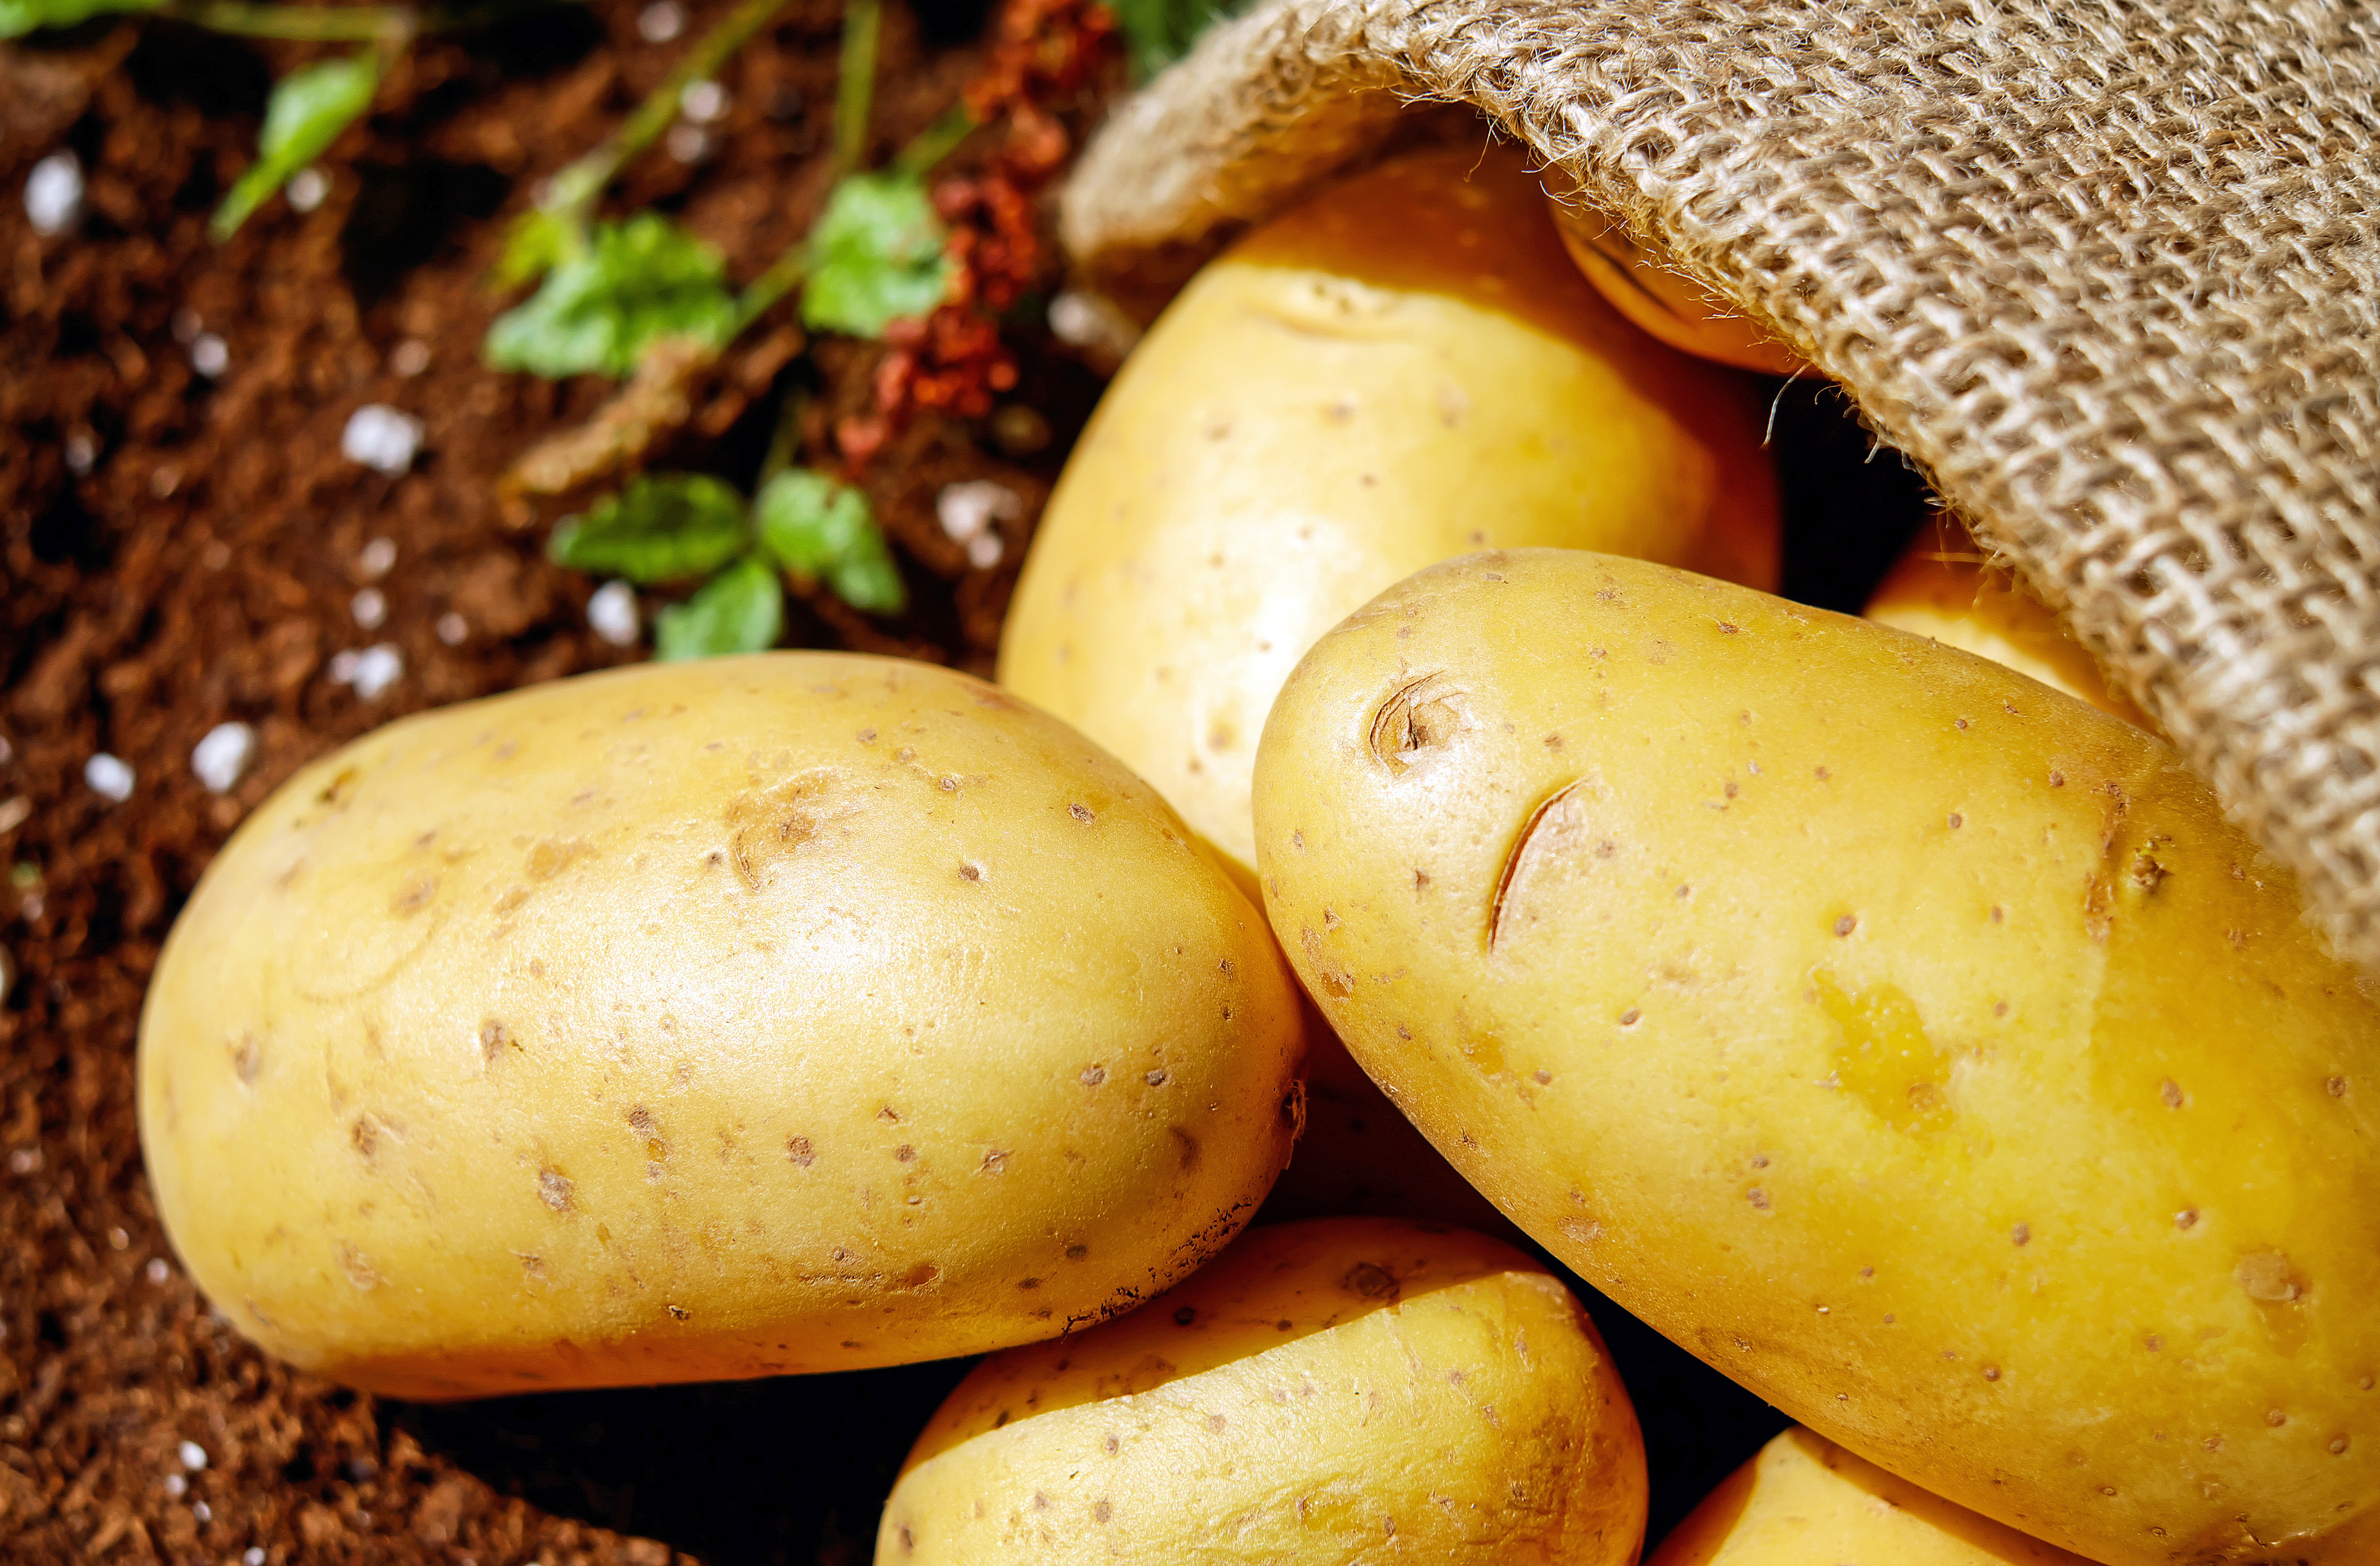
plant, fruit, food, harvest, produce, vegetable, potato, vegetables, potatoes, bio, flowering plant, erdfrucht, potato sack, root vegetable, land plant, potato and tomato genus